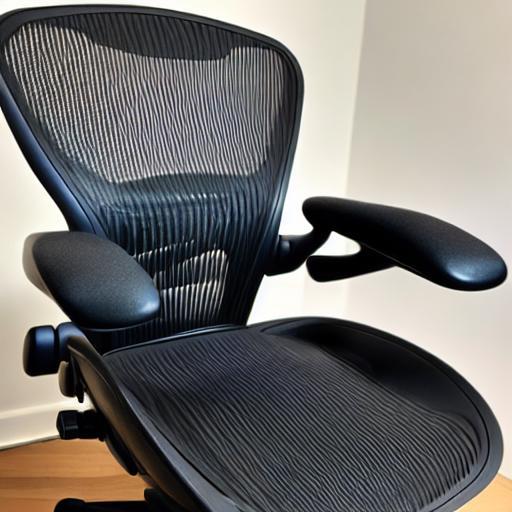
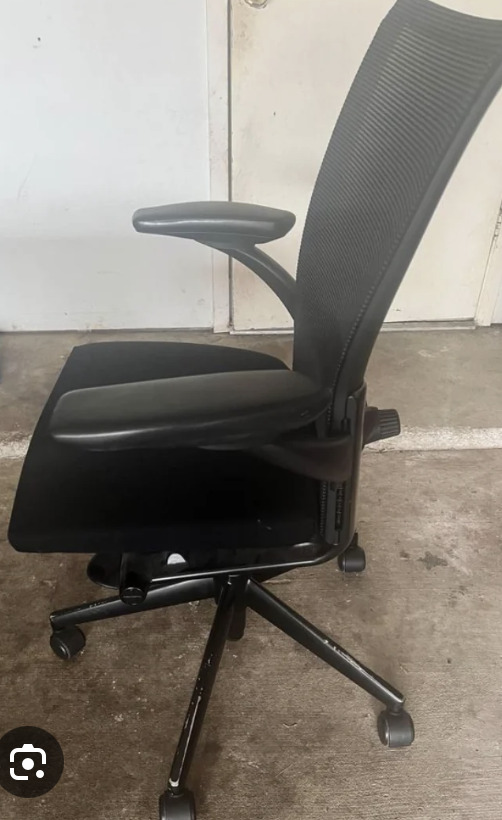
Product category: items_chair
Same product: no